Reikyūkōen-Taiikukan Station

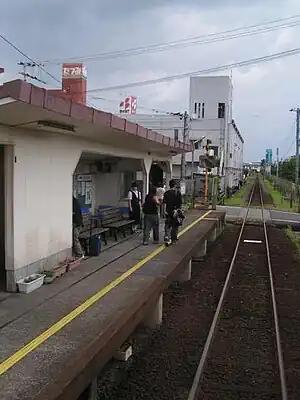
Station platform in August 2006

is a passenger railway station in located in the city of Shimabara, Nagasaki. It is operated by third-sector railway company Shimabara Railway.